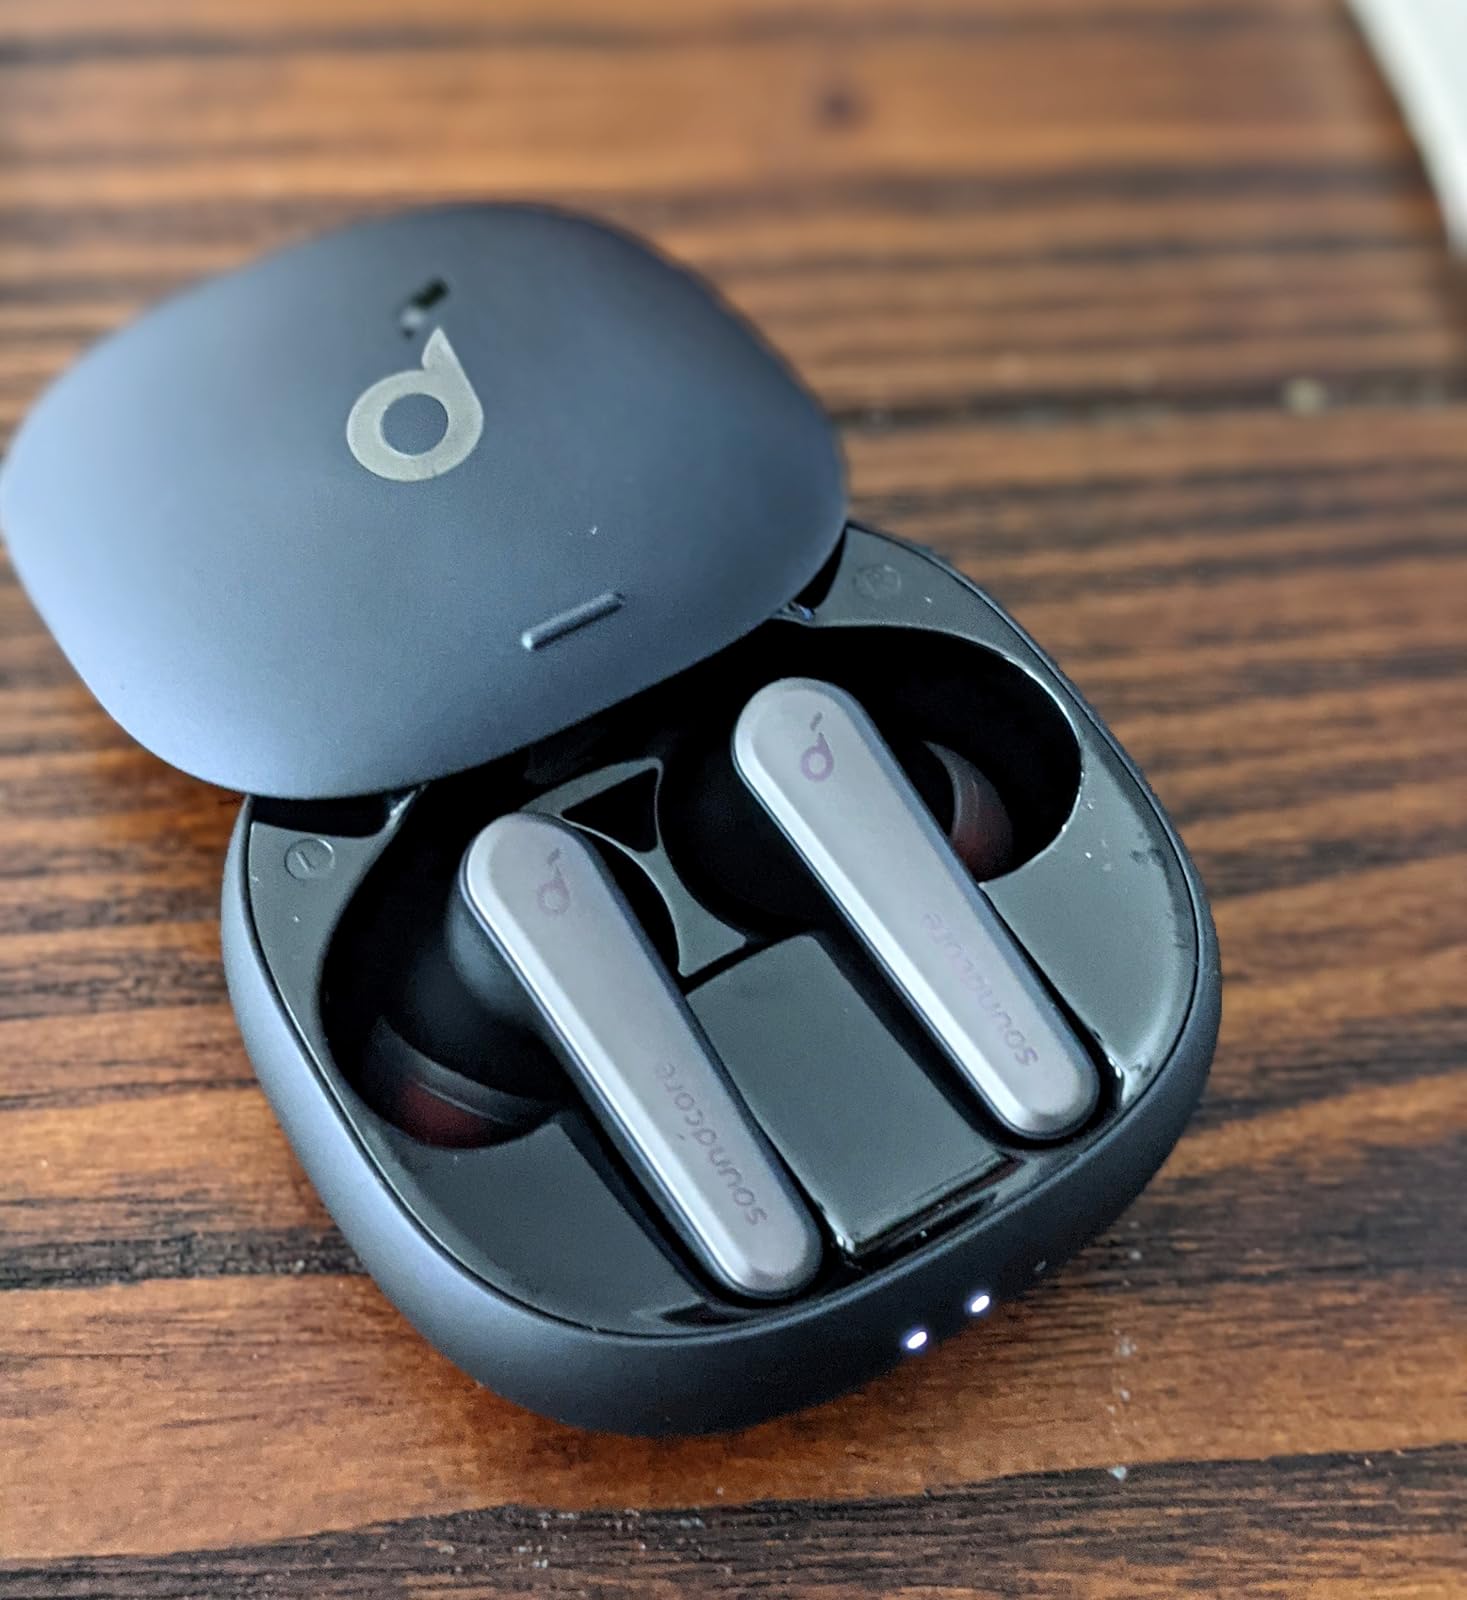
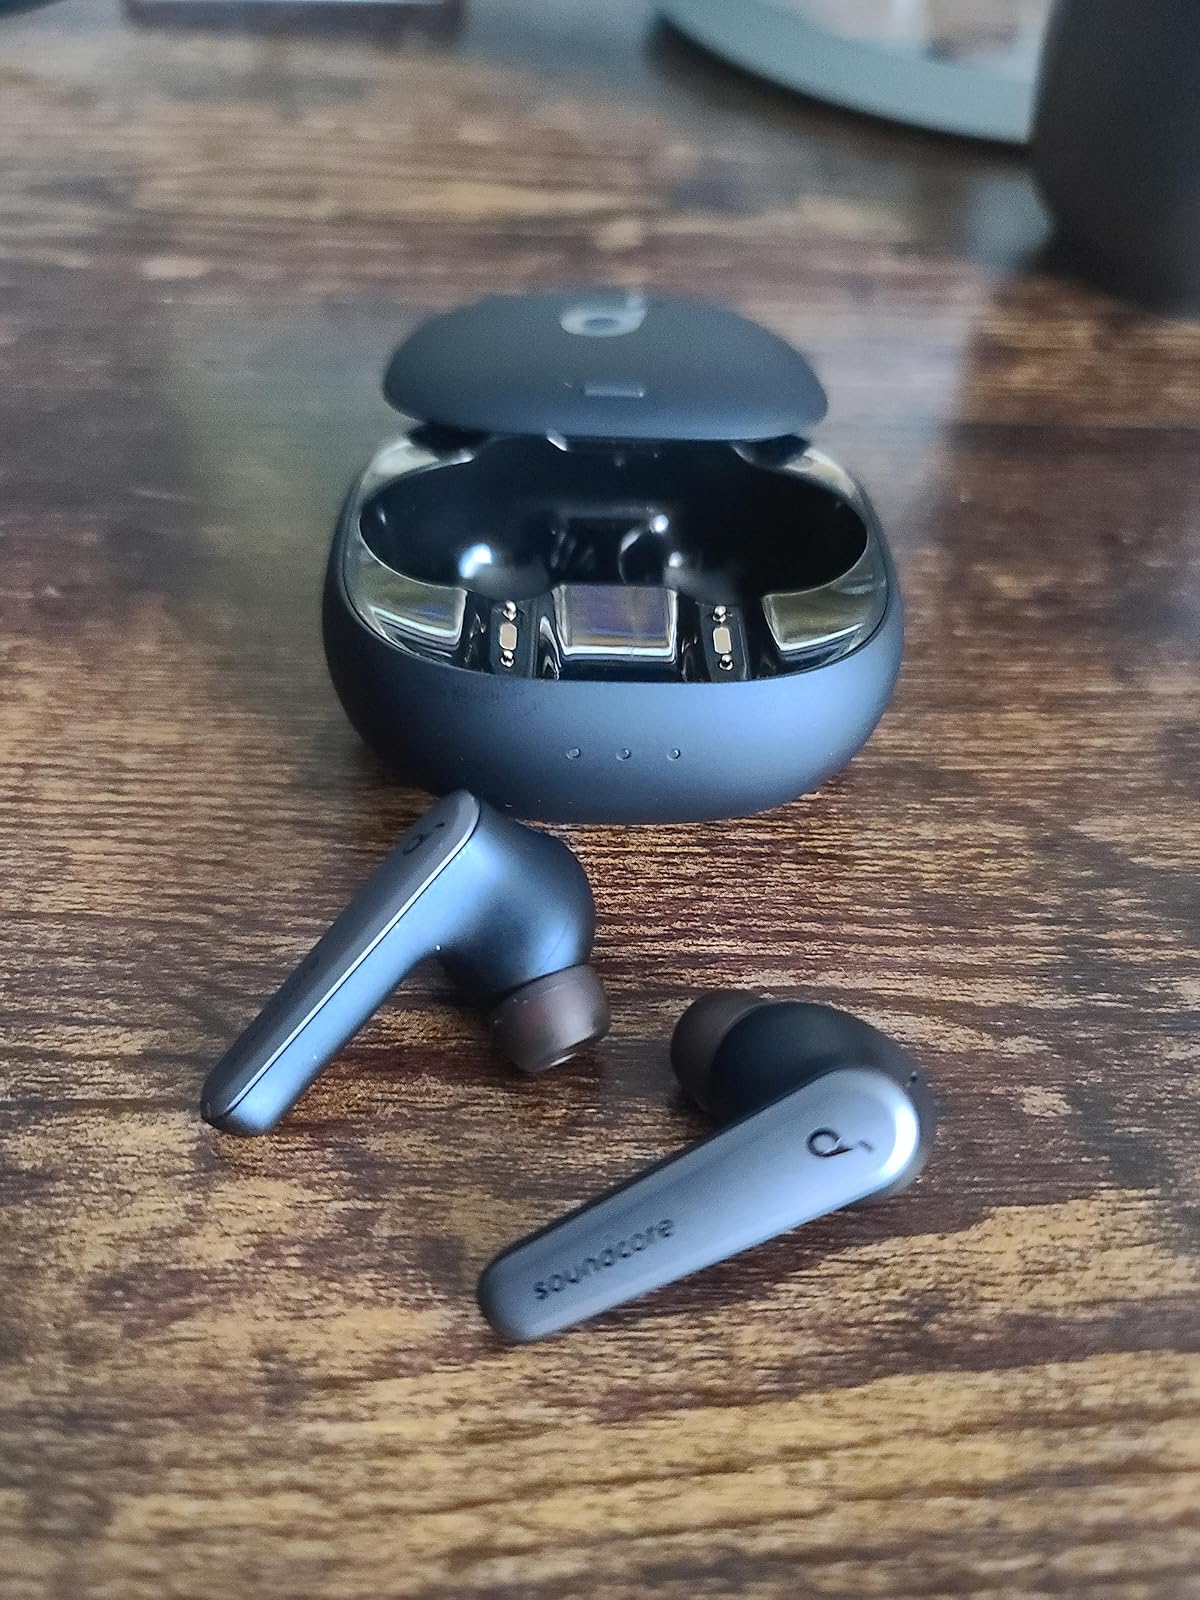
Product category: earbuds
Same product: yes